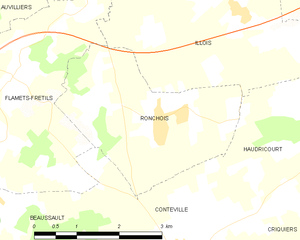
Carte des communes françaises Ronchois